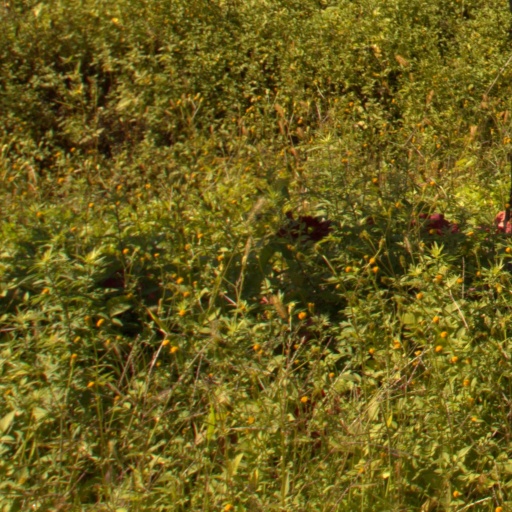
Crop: grape